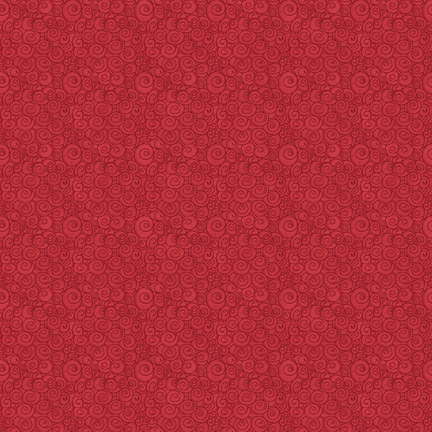
Texture: swirly